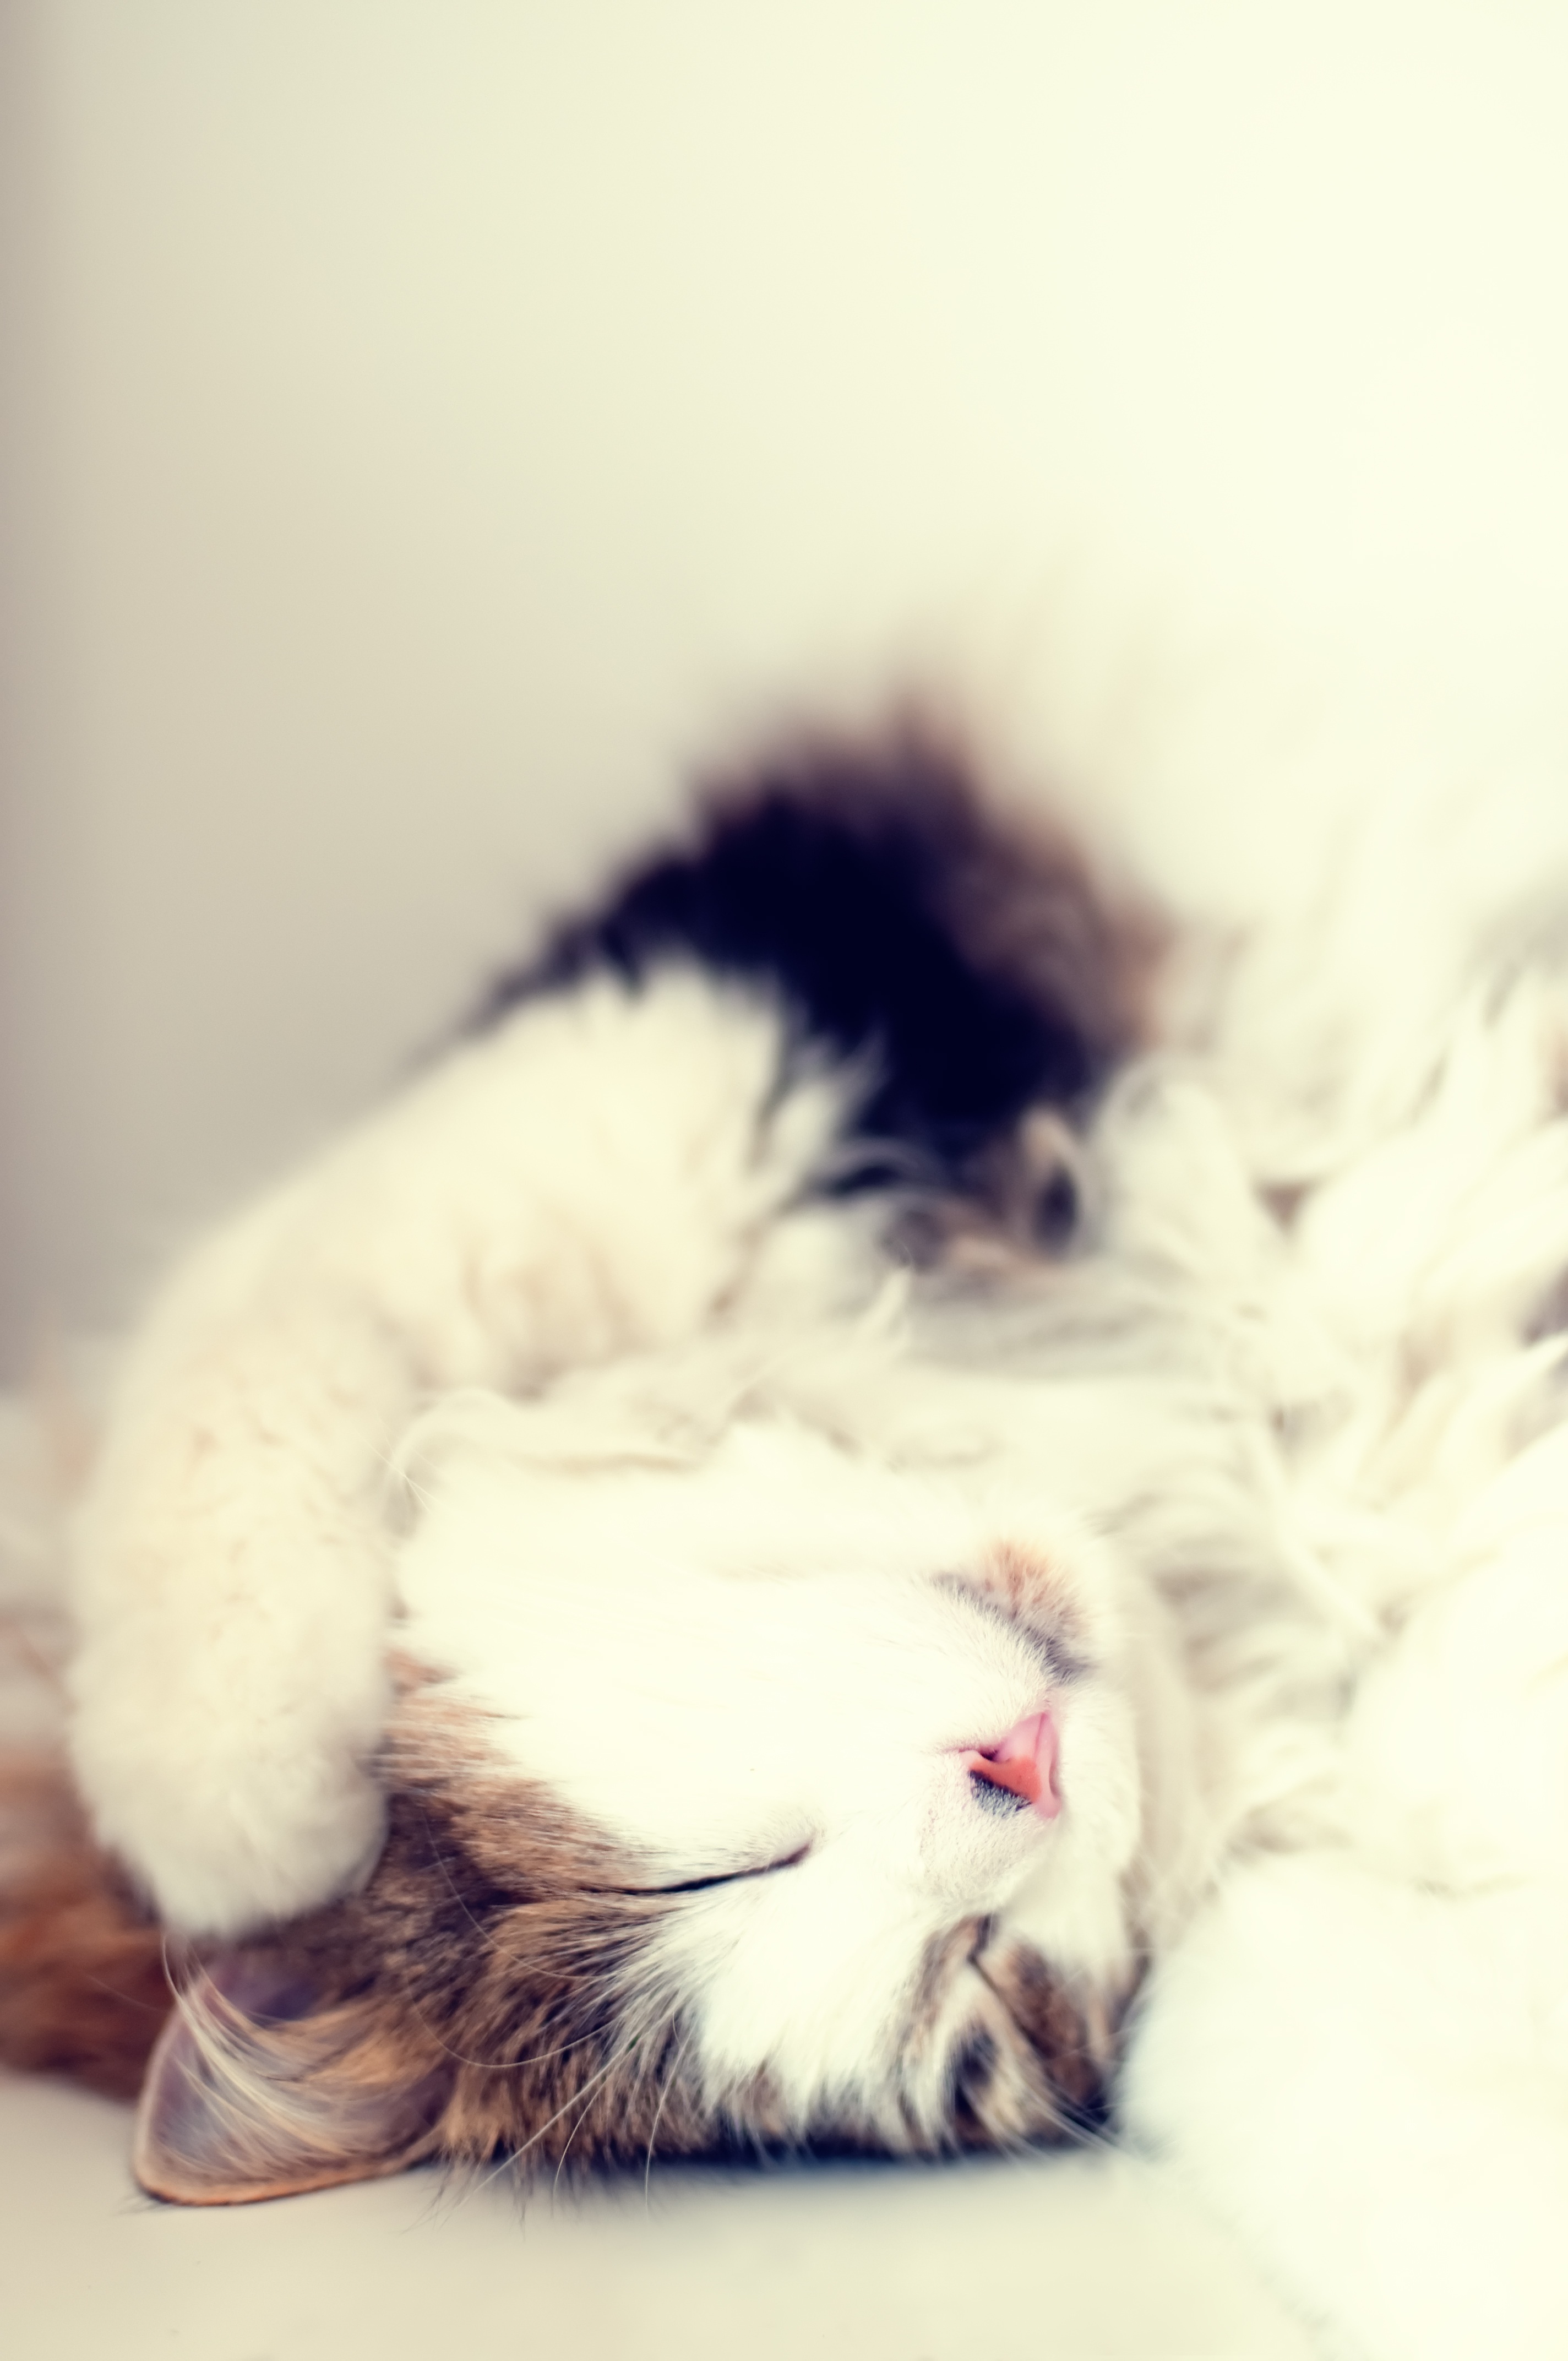
white, animal, cute, pet, fur, portrait, fluffy, kitten, cat, feline, mammal, rest, whisker, close up, whiskers, sleep, kitty, paw, furry, skin, vertebrate, domestic, adorable, cute cat, persian, cute animals, small to medium sized cats, cat like mammal